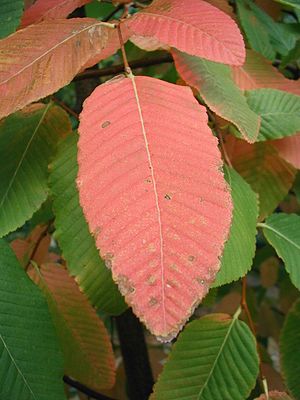
Rauli
Rauli er et stort, løvfældende træ med en opret og slank, senere dog mere kegleagtig vækstform. Gamle træer får en kuplet, uregelmæssig krone. Stammen er gennemgående, og hovedgrenene er opstigende. Træet giver gavntømmer i sit hjemland, Chile, hvor det kan blive op til 450 år gammelt.